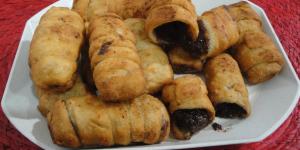
tequenos de chocolate